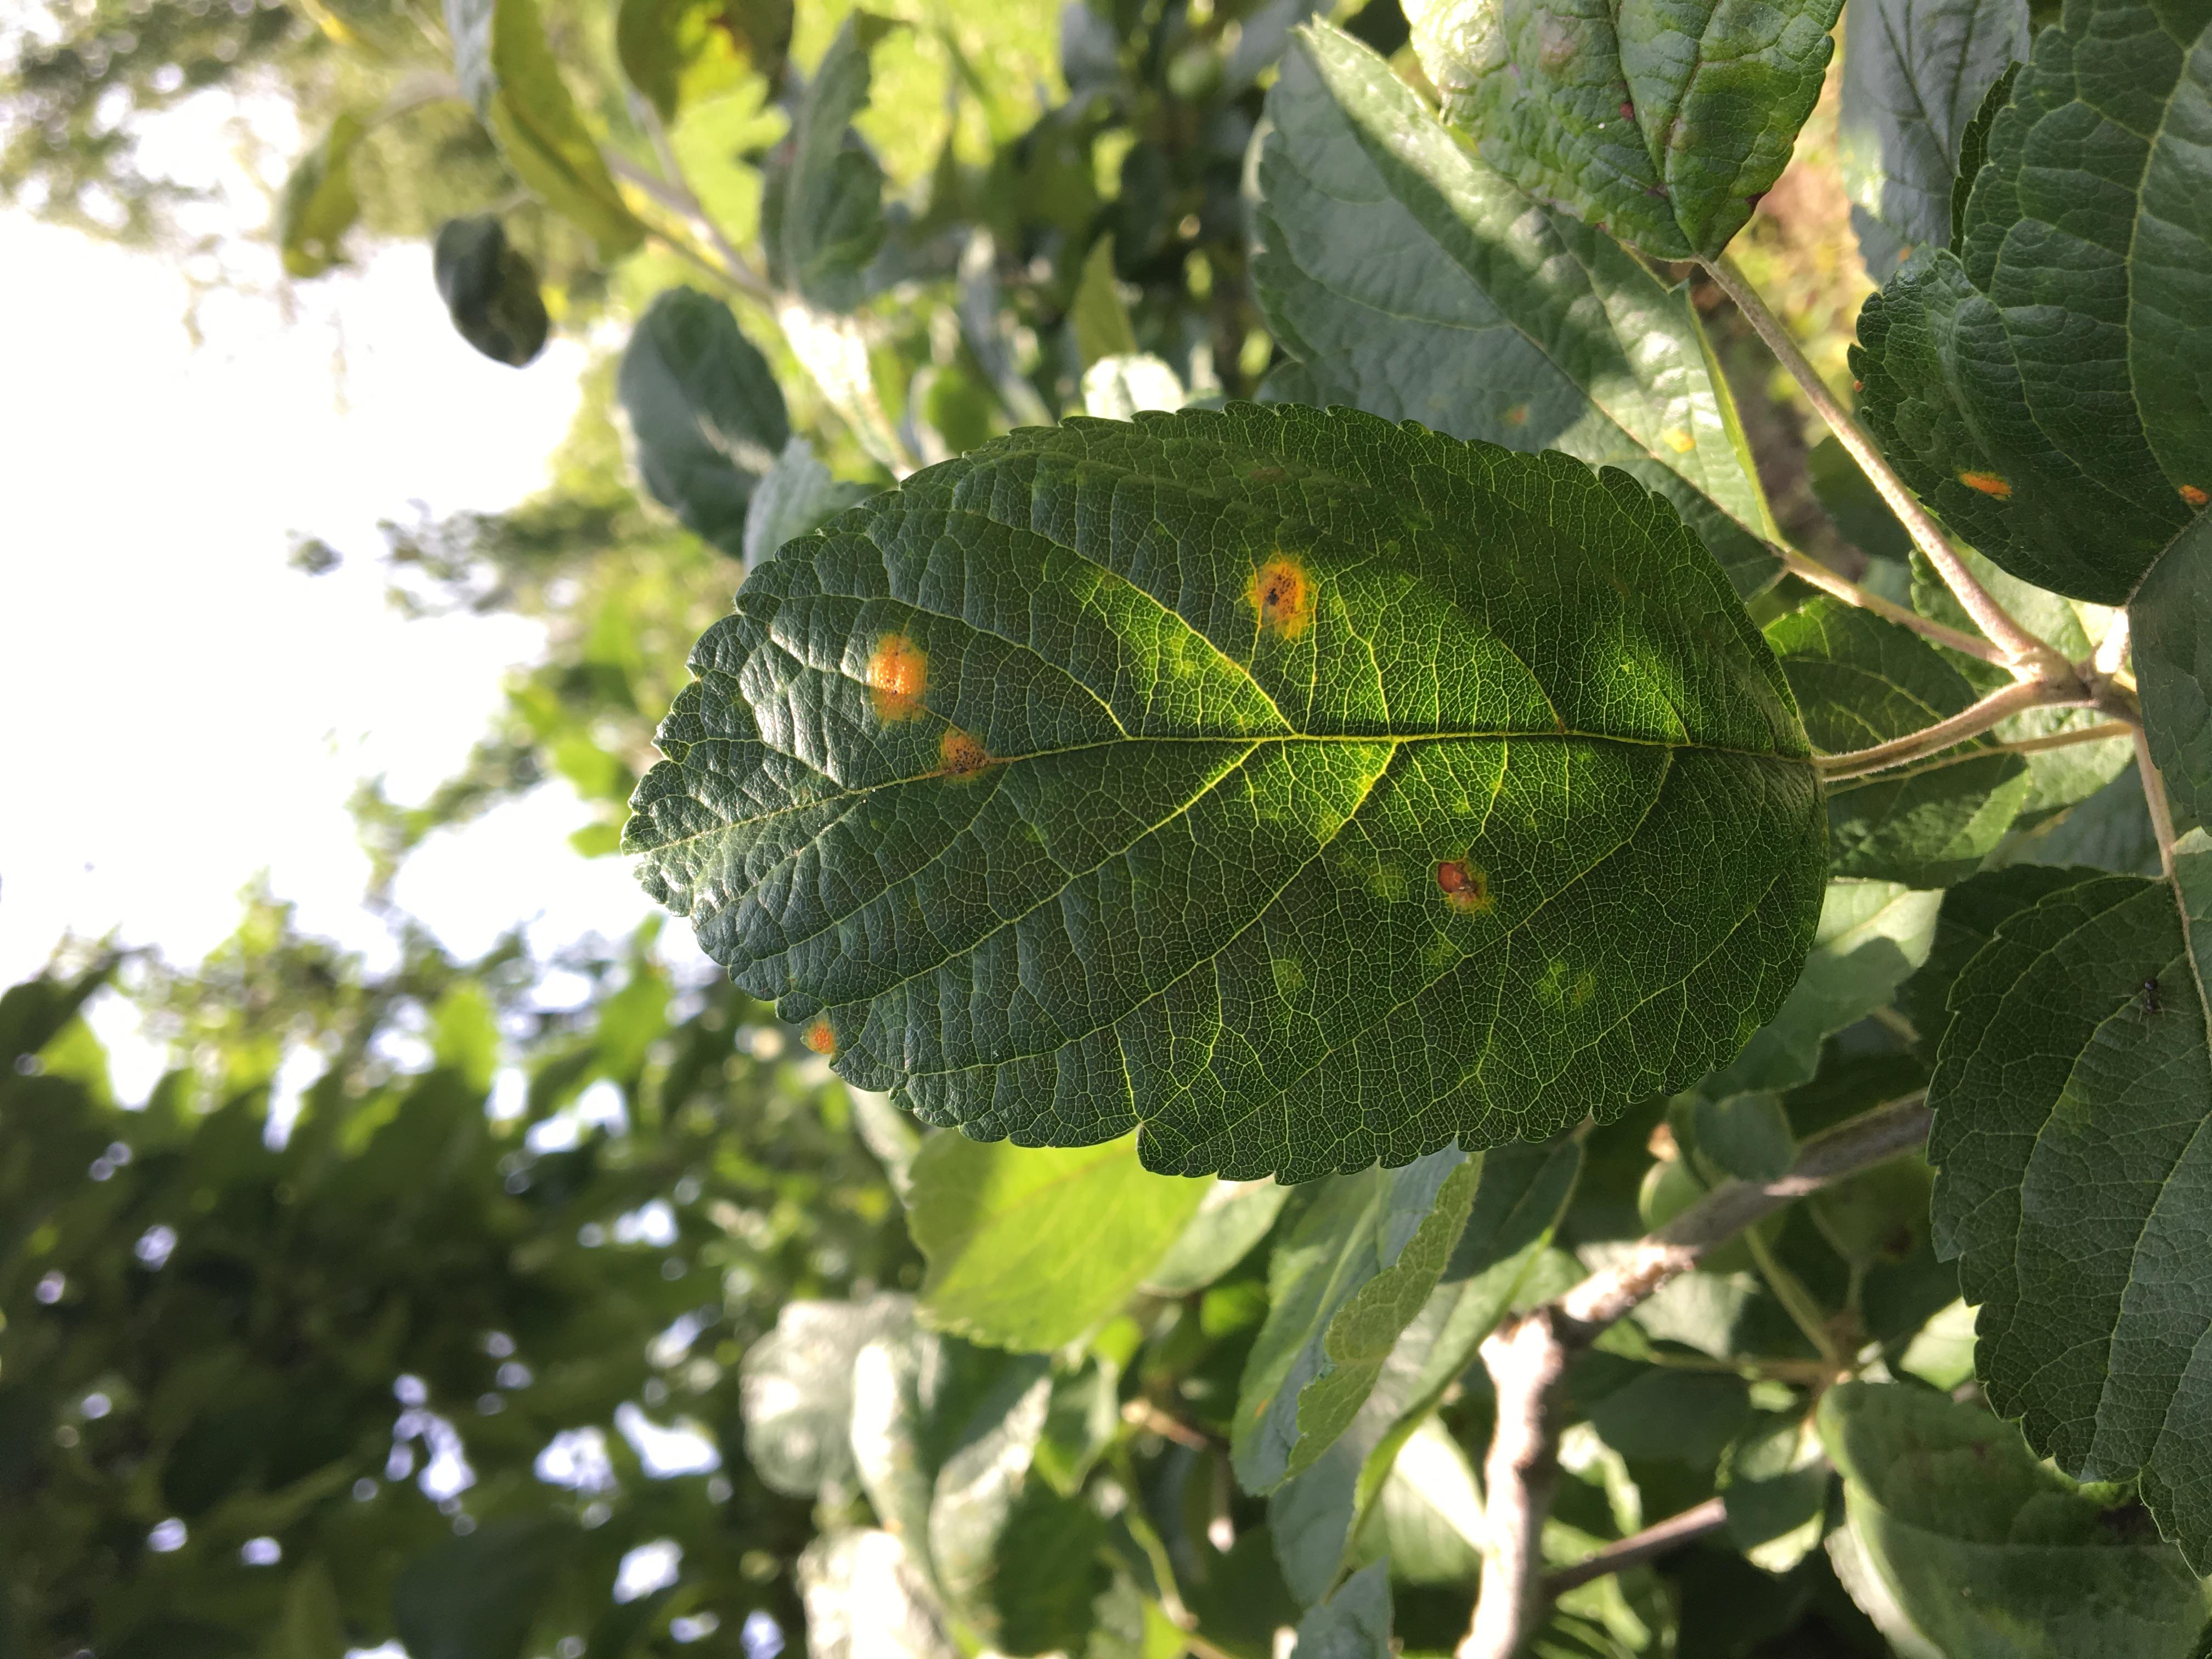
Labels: rust